2025 Egypt Cup final

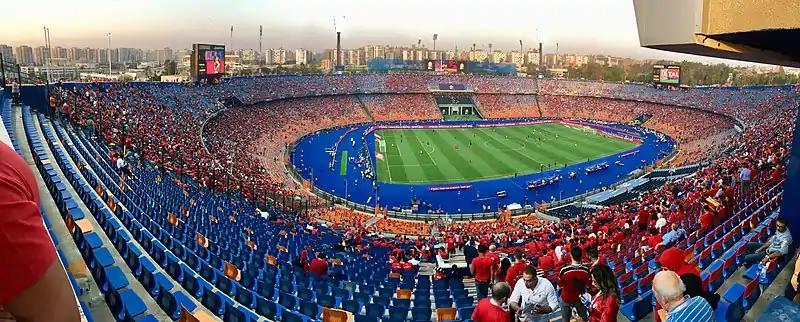
Cairo International Stadium hosted the match

The 2025 Egypt Cup final was the concluding match of the 2024–25 Egypt Cup, the 93rd edition of the tournament organized by the Egyptian Football Association. It was played between Zamalek and Pyramids on 5 June 2025 at Cairo International Stadium in Nasr City, Cairo.